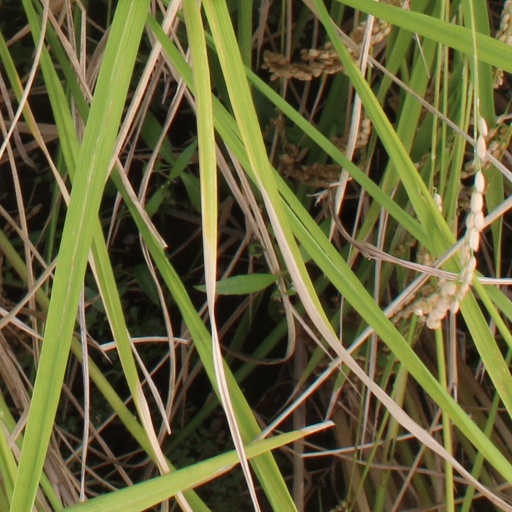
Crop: rice